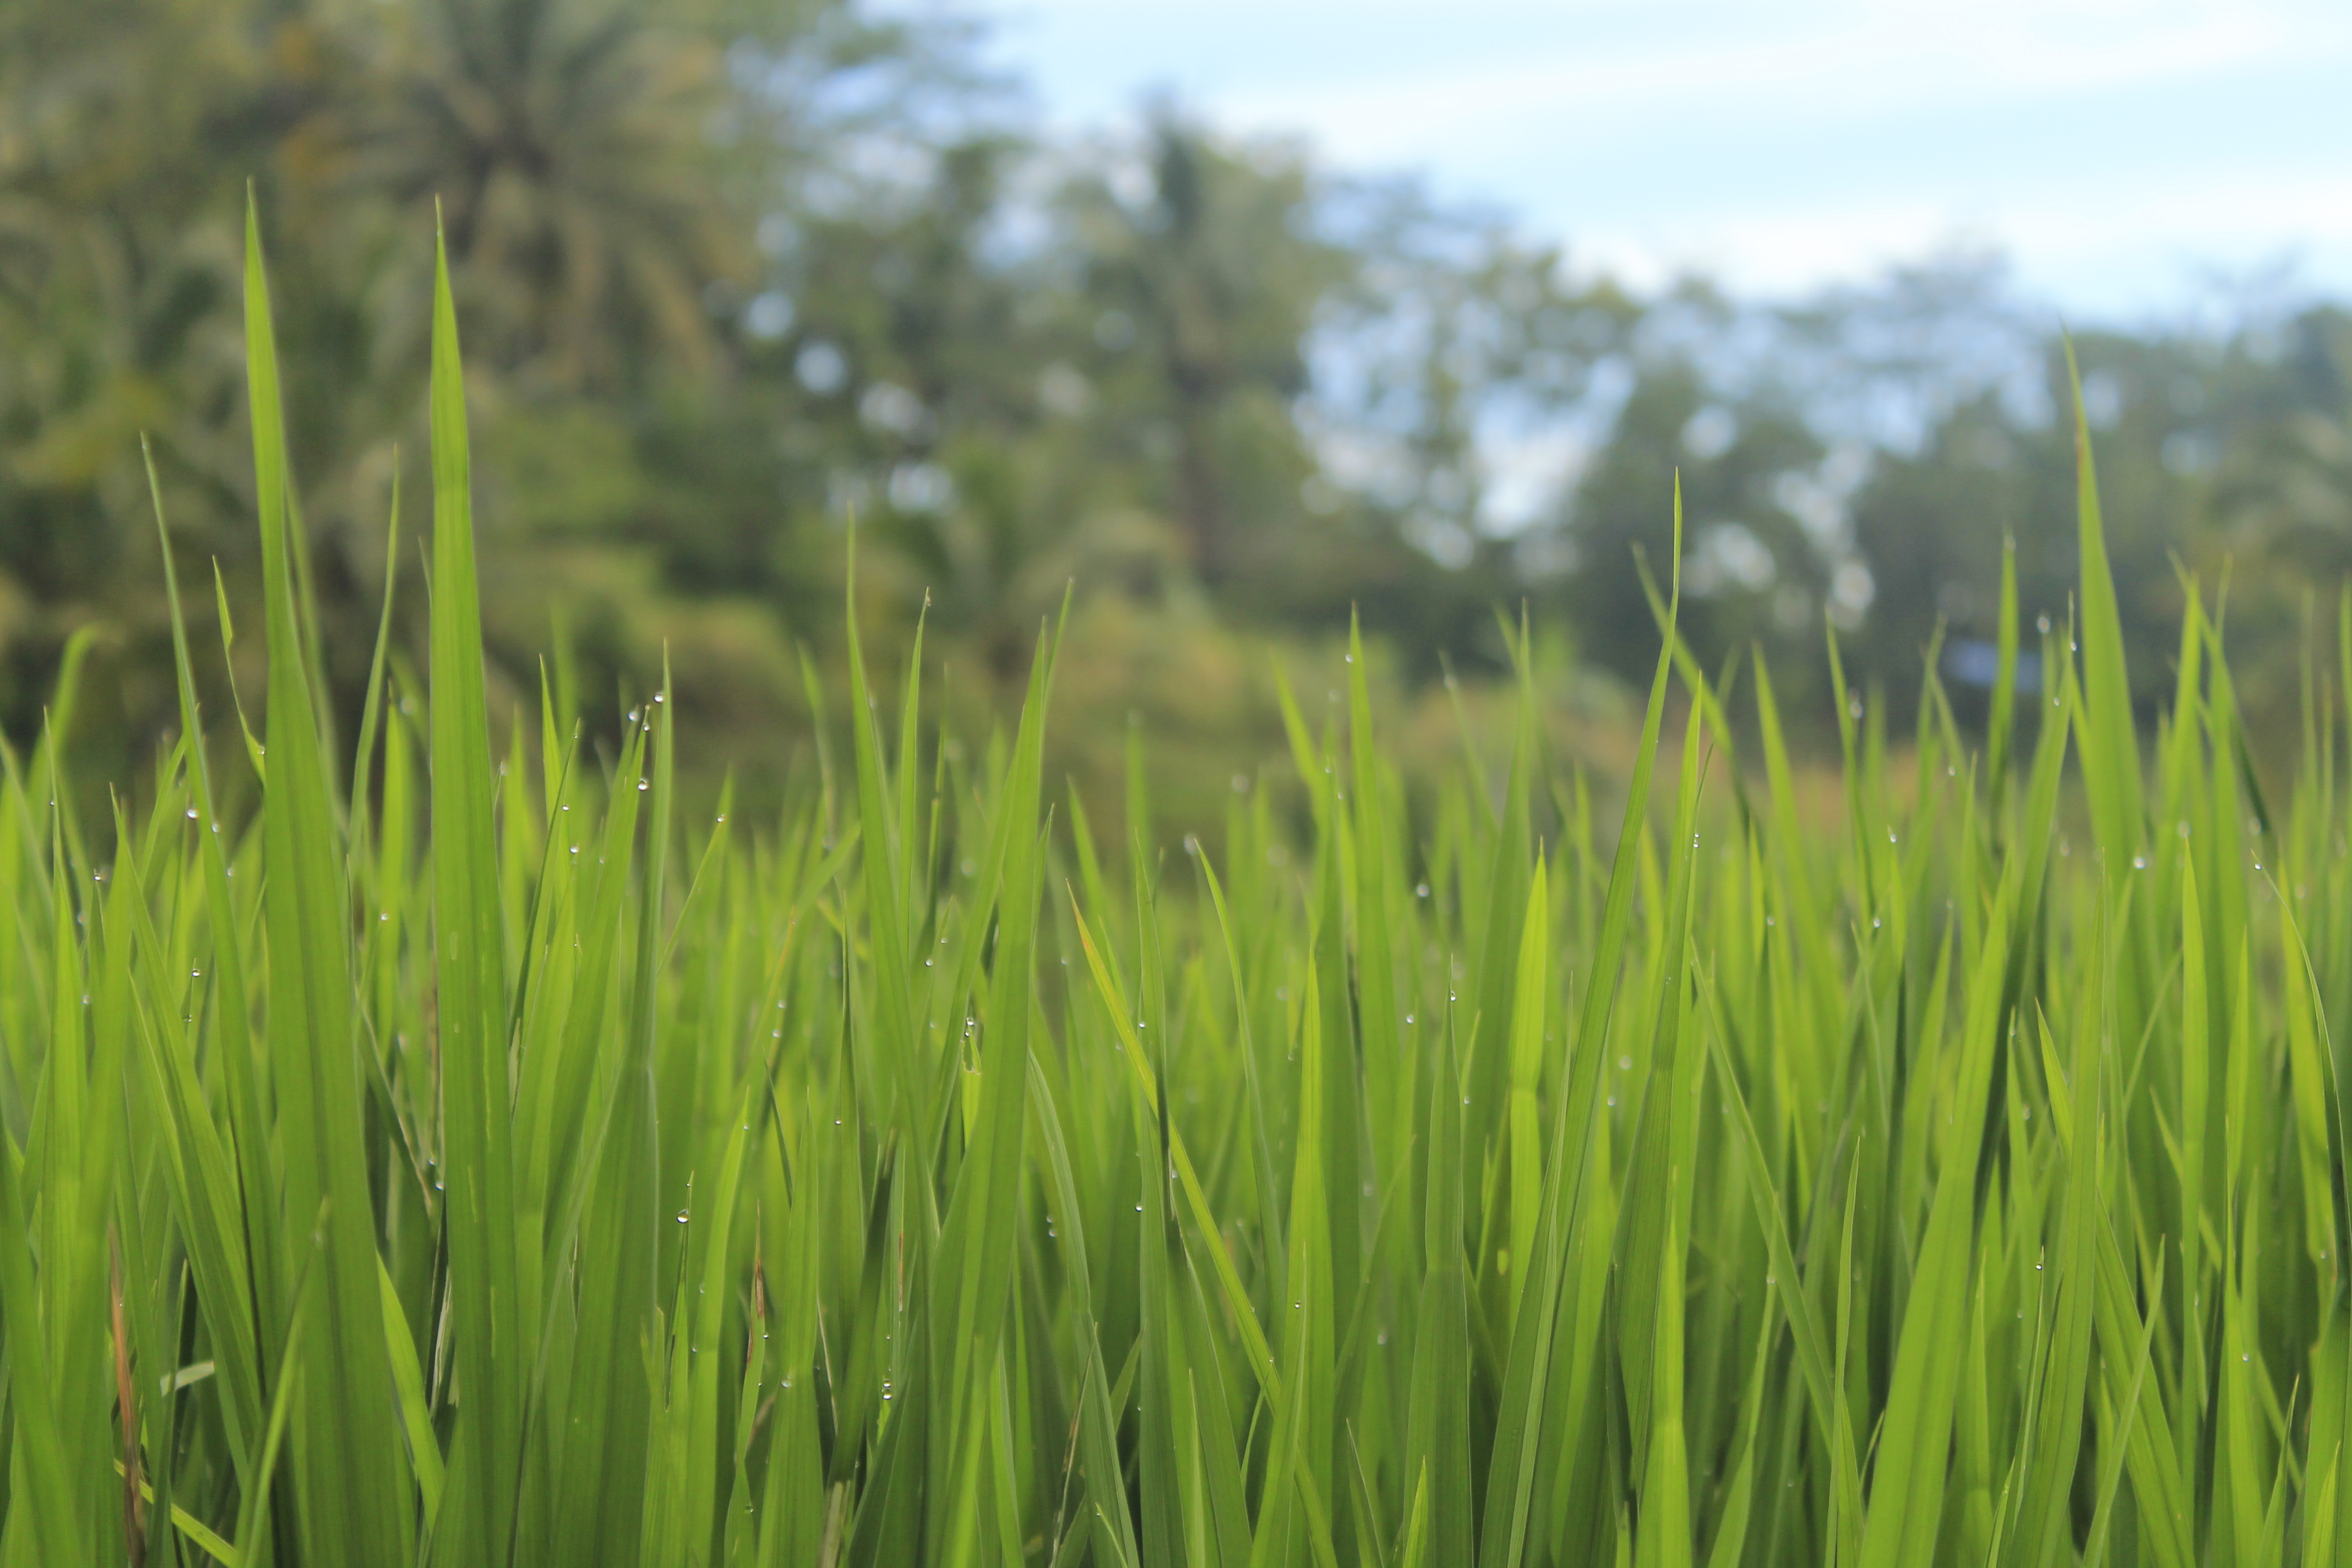
countryside, scenery, landscaped, titia, grass, scene, outdoor, farming, cloud, country, leaf, background, hill, indonesia, grain, golden light, sky, gentle, landscape, environment, food, rice, asian, asia, nature, green, terrace, valley, plant, vietnam, farm, thailand, mountain, bali, agriculture, curve, field, travel, tropical, terraced, harvest, land, plantation, paddy, view, beautiful, evening, time, river, rock, vegetation, paddy field, chrysopogon zizanioides, grass family, wheatgrass, grassland, crop, fen, prairie, sweet grass, terrestrial plant, flowering plant, phragmites, fodder, sedge family